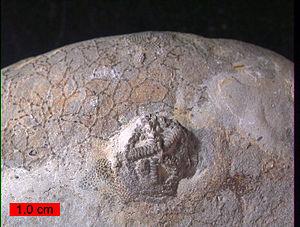
Les Edrioasteroidea forment une classe éteinte d'échinodermes du Paléozoïque, connus uniquement sous forme fossile.